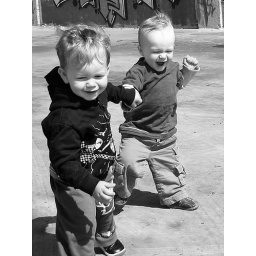
in black and white